C (programming language)

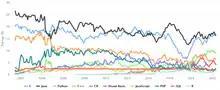
The TIOBE index graph, showing a comparison of the popularity of various programming languages

The type system in C is static and weakly typed, which makes it similar to the type system of ALGOL descendants such as Pascal. There are built-in types for integers of various sizes, both signed and unsigned, floating-point numbers, and enumerated types (codice_76). Integer type codice_32 is often used for single-byte characters. C99 added a Boolean data type. There are also derived types including arrays, pointers, records (codice_50), and unions (codice_75).